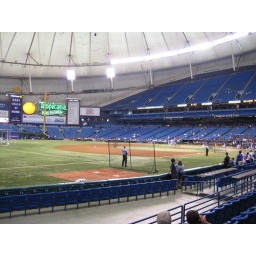
Right field from the third base side in Tropicana Field, 06/27/09